William B. Rochester

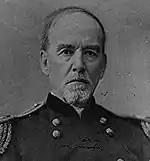
Brig General William Beatty Rochester Jr Paymaster-General of the United States Army 1882–1890

On April 9, 1832, he married his third wife Eliza (née Hatch) Powers (1800–1885), a half-sister of Gov. Enos T. Throop and the widow of U.S. Rep. Gershom Powers. Together, William and Eliza were the parents of: